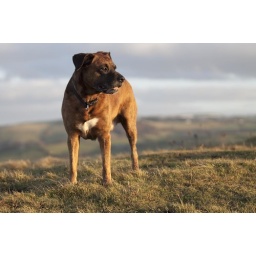
Rooney, standing tall, in the field near the Obelisk, above Llandudno Junction, as the sun shines on him.